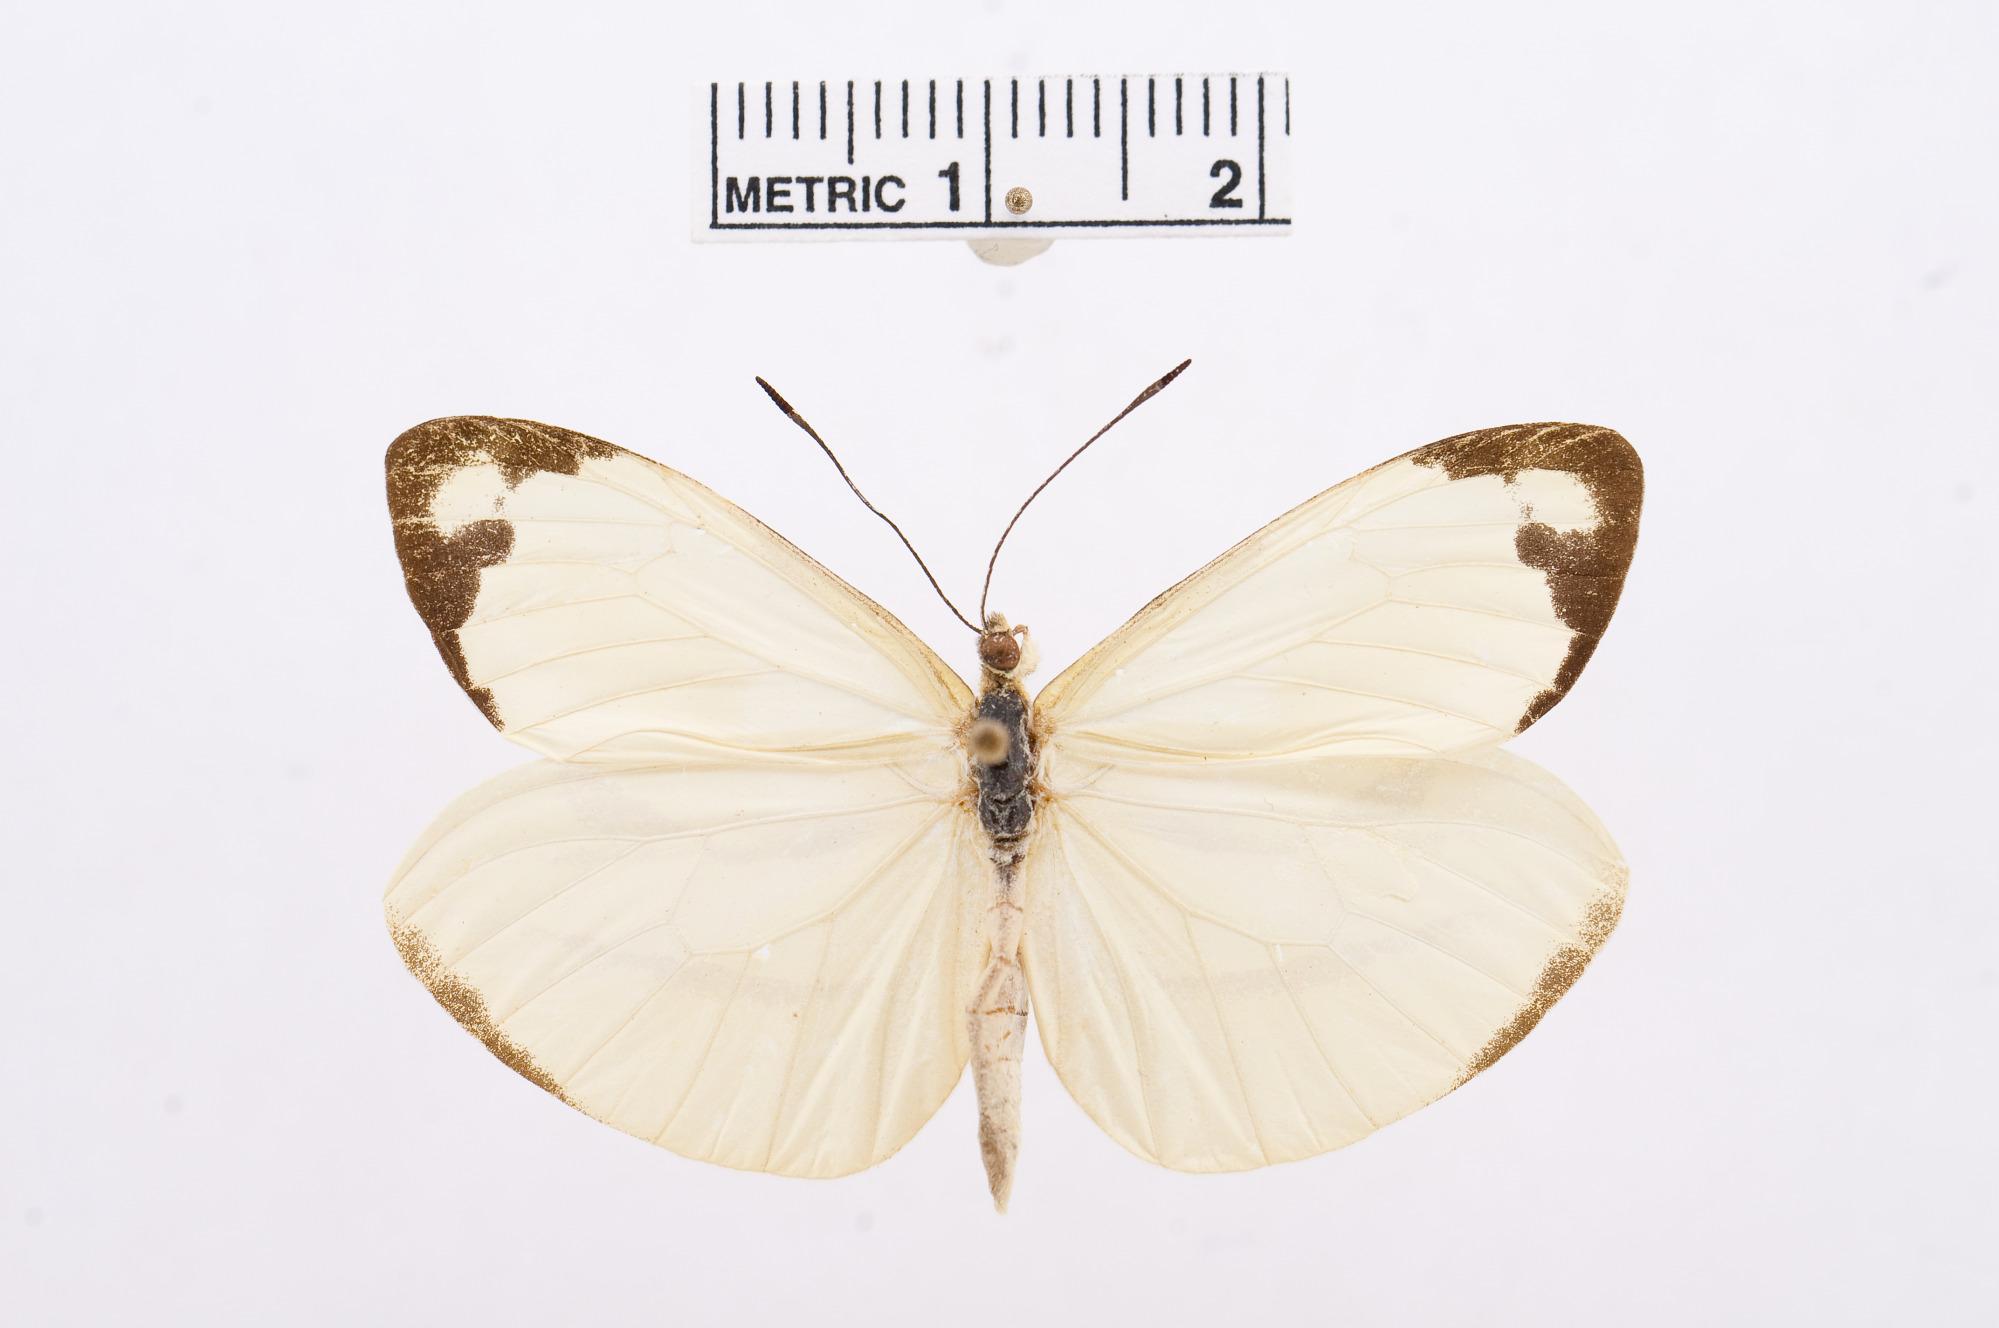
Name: Enantia lina
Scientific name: Enantia lina
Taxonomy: Animalia, Arthropoda, Hexapoda, Insecta, Lepidoptera, Pieridae, Dismorphiinae